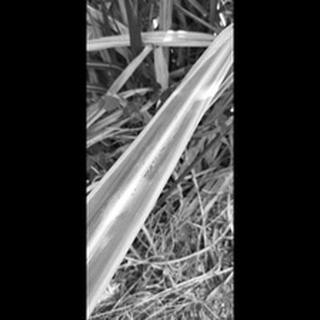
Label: sugarcane_rust